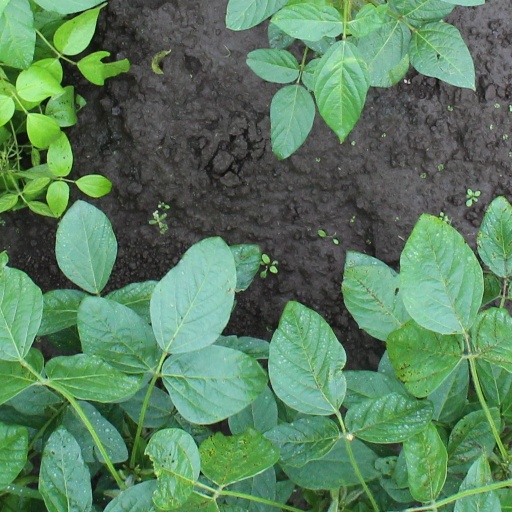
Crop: soybean